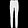
Label: Trouser